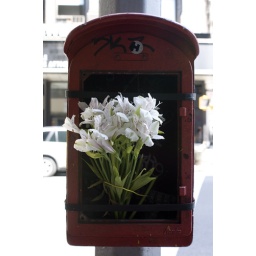
flowers in a box